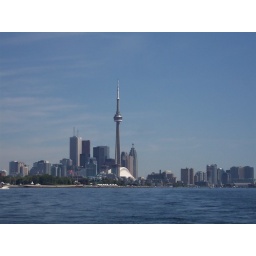
Here is a picture I took of the C.N. Tower while on my uncle's sail boat in Lake Ontario.